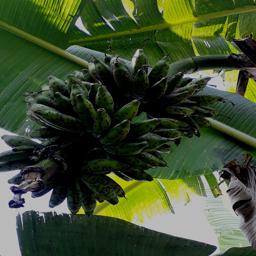
Label: BANANA FRUIT- SCARRING BEETLE